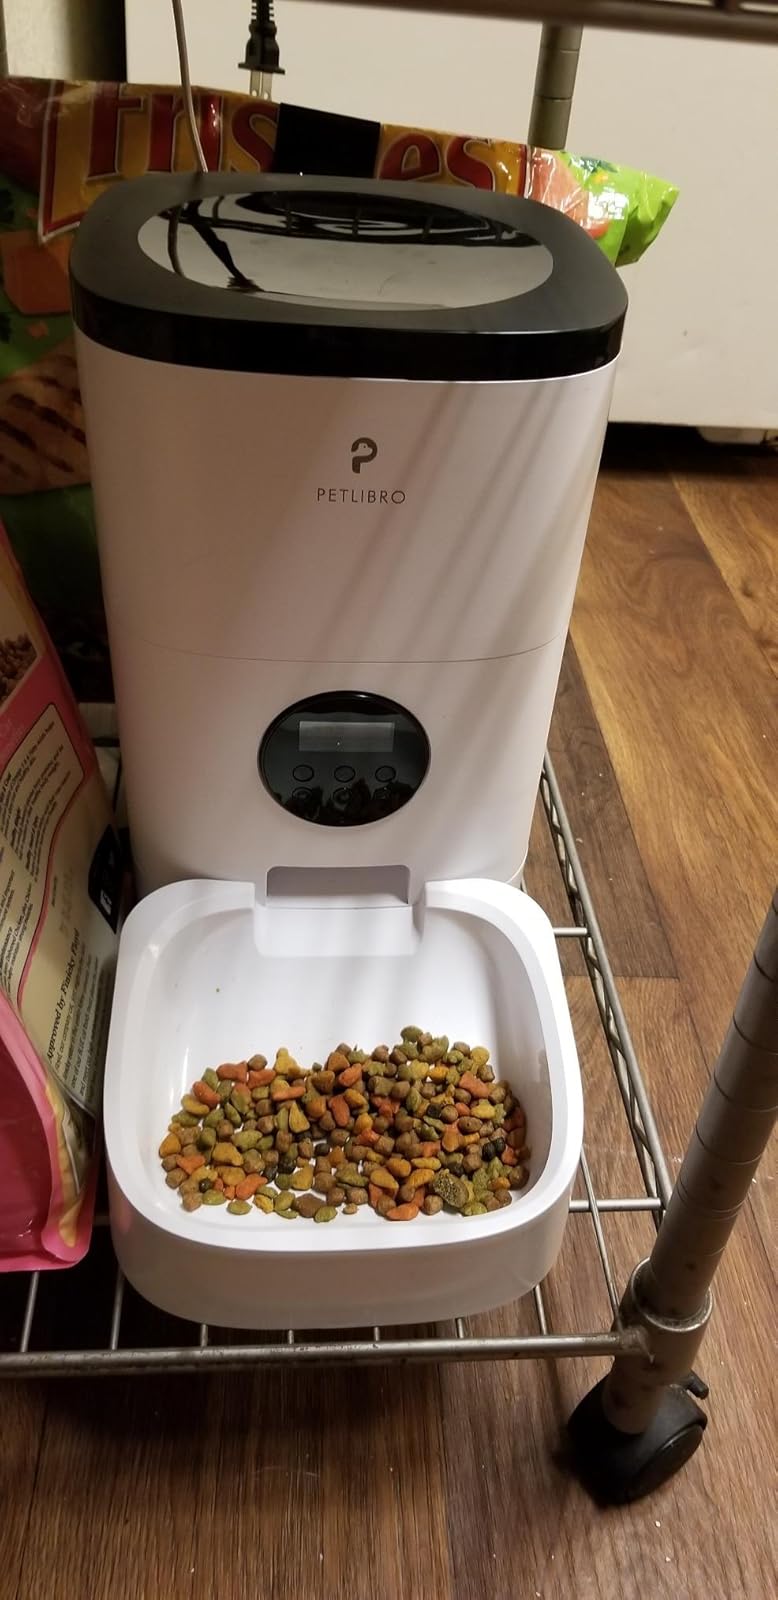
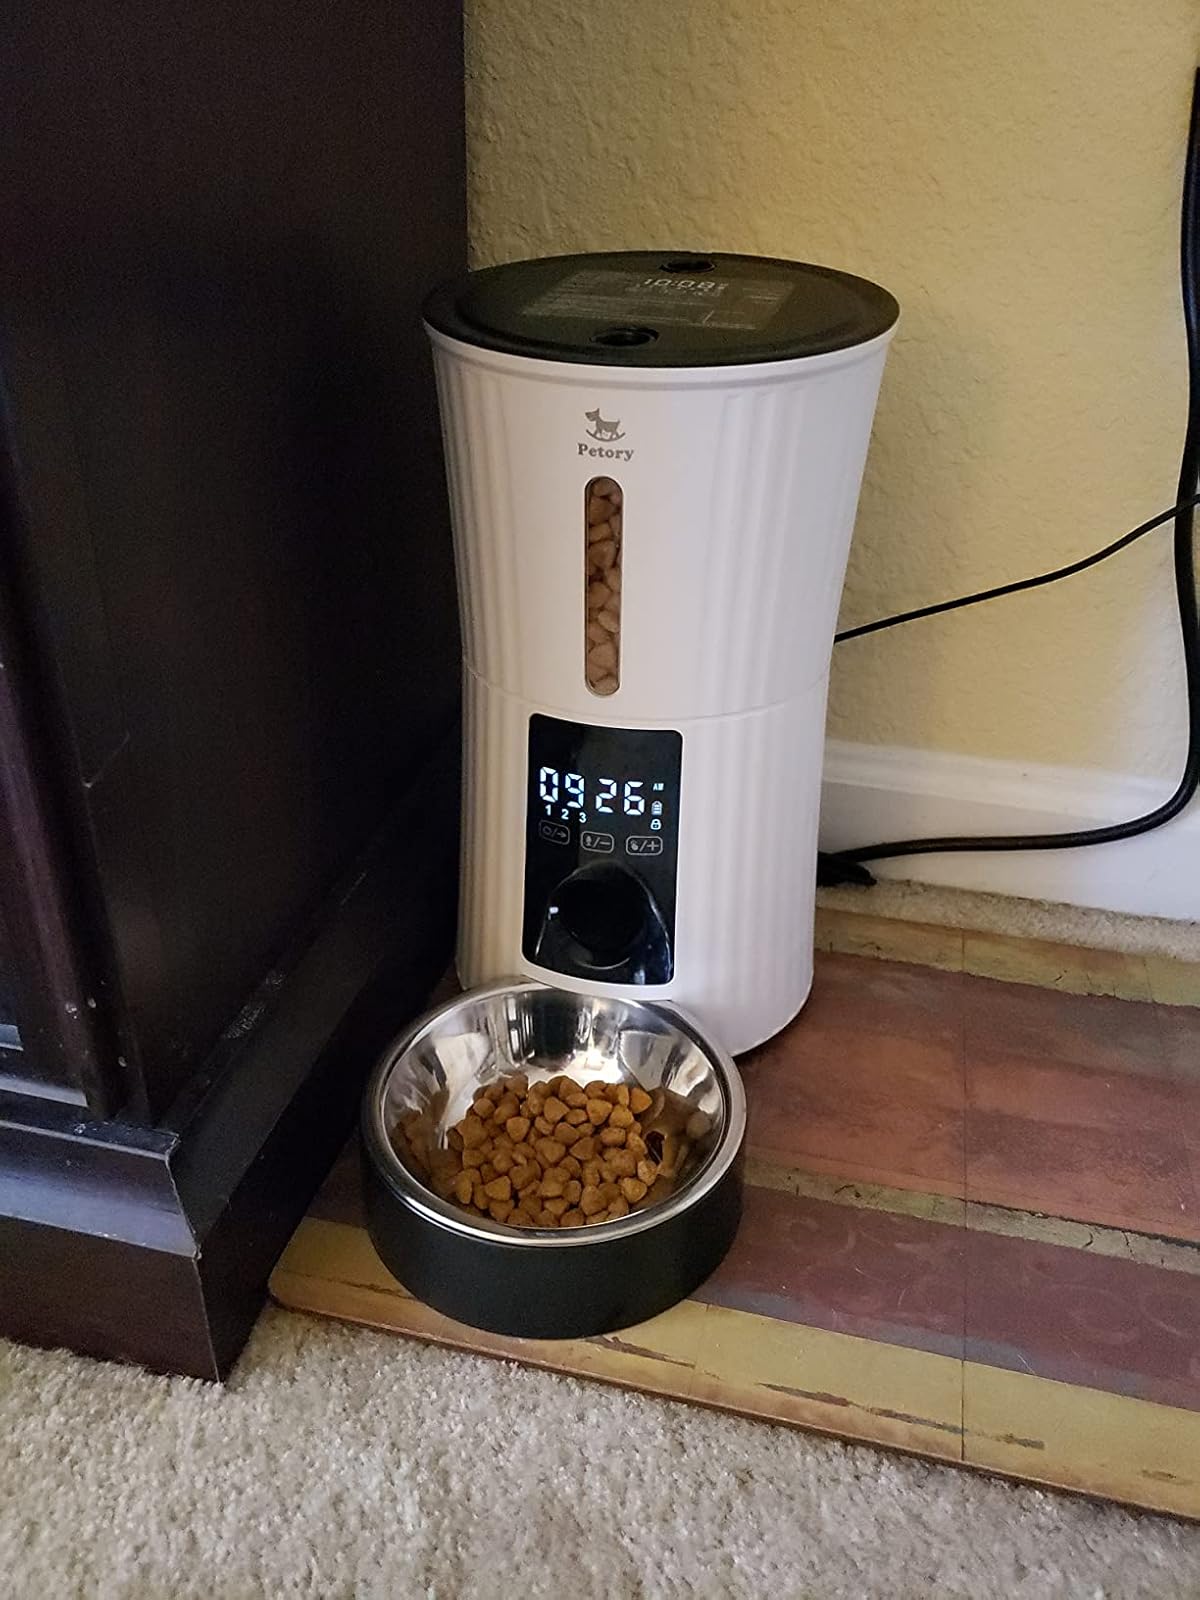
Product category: items_feeder
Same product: no